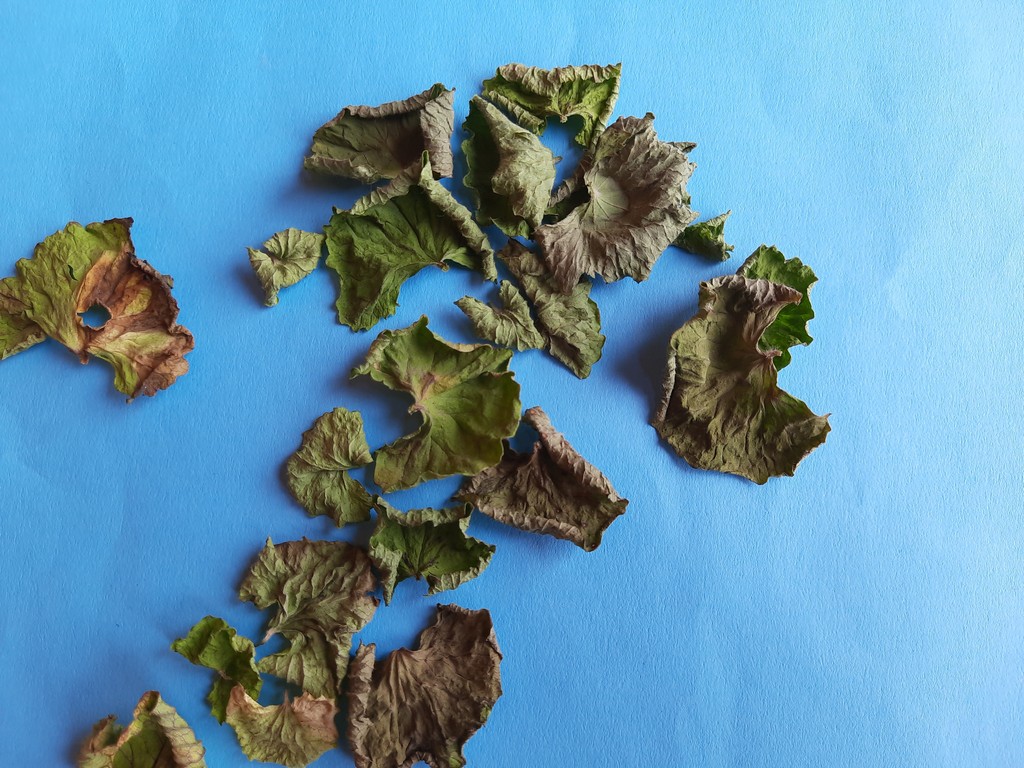
Label: Dried